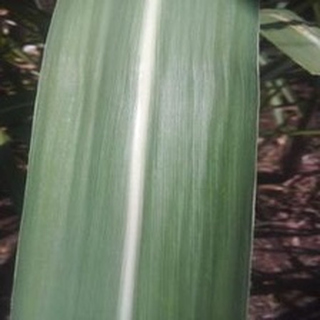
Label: healthy_sugarcane